North Cape Light

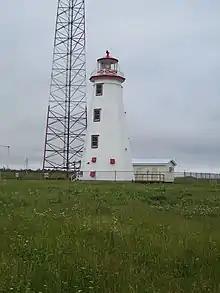

The North Cape Light is an active lighthouse on Prince Edward Island, Canada. It was built in 1867, and is still active.